Joaquim Passarinho

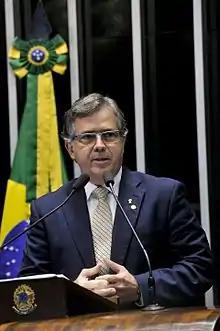
Passarinho in October 2016

Joaquim Passarinho Pinto de Souza Porto (born 2 December 1961) is a Brazilian politician and architect. Born in Belém, he has served in the state council, as well as state representative since 2015 for Pará.